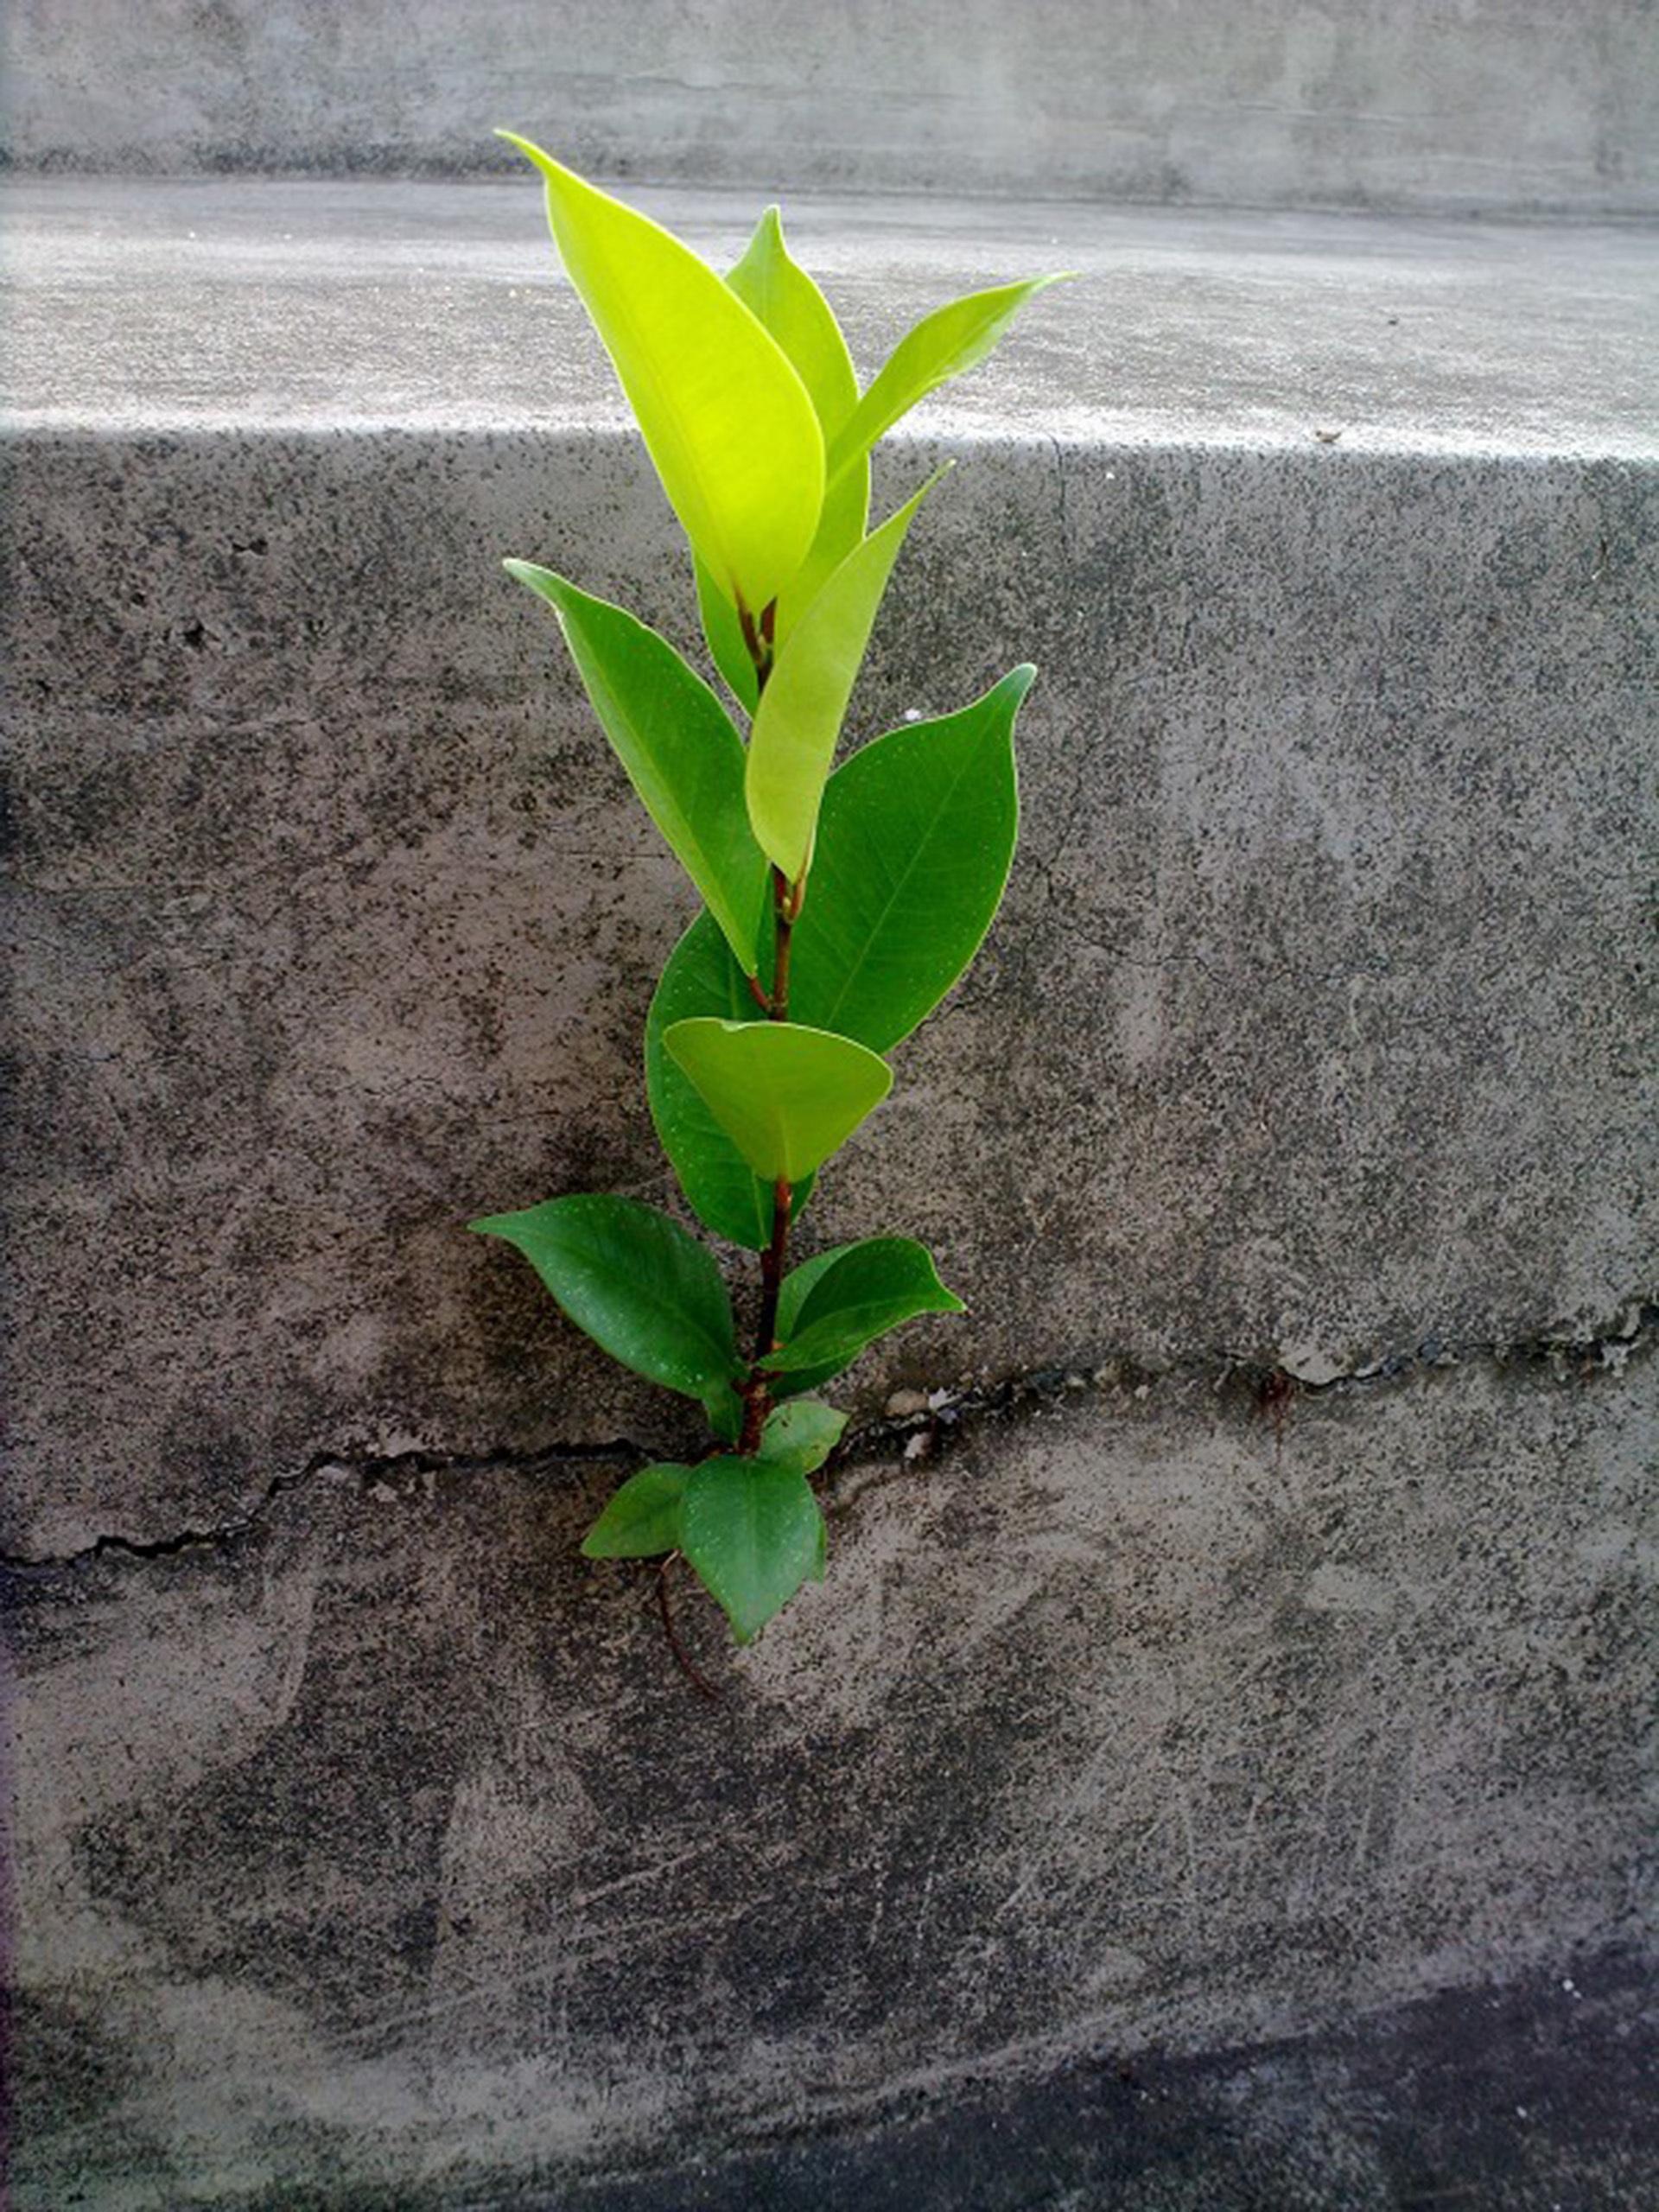
tree, grass, plant, leaf, flower, clear, green, soil, botany, yellow, flora, art, flowering plant, artistic conception, plant stem, land plant